British logistics in the Western Allied invasion of Germany

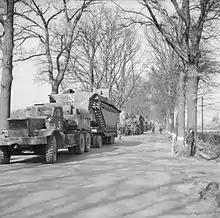
Buffaloes are transported in preparation for crossing the Rhine.

Because it was not anticipated that the advance would be rapid, it was not considered necessary to hold large stocks of petrol, oil and lubricants (POL) in the FMCs, but to ensure that vehicles moving to the assembly areas arrived with full tanks of fuel, a train loaded with petrol was sent to Nijmegen to allow them to be topped off. Rations were moved forward, and 2,318,222 rations were stockpiled for Operation Veritable. As it was thought that vehicle movement in the battle area would be restricted by the weather, terrain and battle damage, units were issued with 14-man "compo" ration packs for up to two-thirds of a formation's strength, and the divisions and independent brigades were also supplied with two-, three- and five-man "AFV" ration packs in case the distribution of compo packs proved to be too difficult. The troops in the assault units were issued with 24-hour ration packs, together with a Tommy cooker and a tin containing tea, condensed milk and sugar, enabling them to brew a hot cup of tea. Each of the assaulting infantry carried five days' supplies, and the armoured divisions carried six. This gave them sufficient petrol to advance for respectively, although no such rapid advance was contemplated; the petrol was to sustain the divisions in operations when the road network became congested with operational traffic.